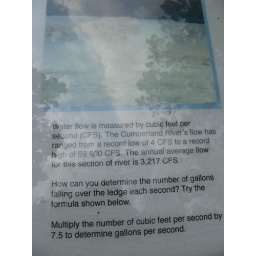
This sign talks about the amount of water that flows over the fall